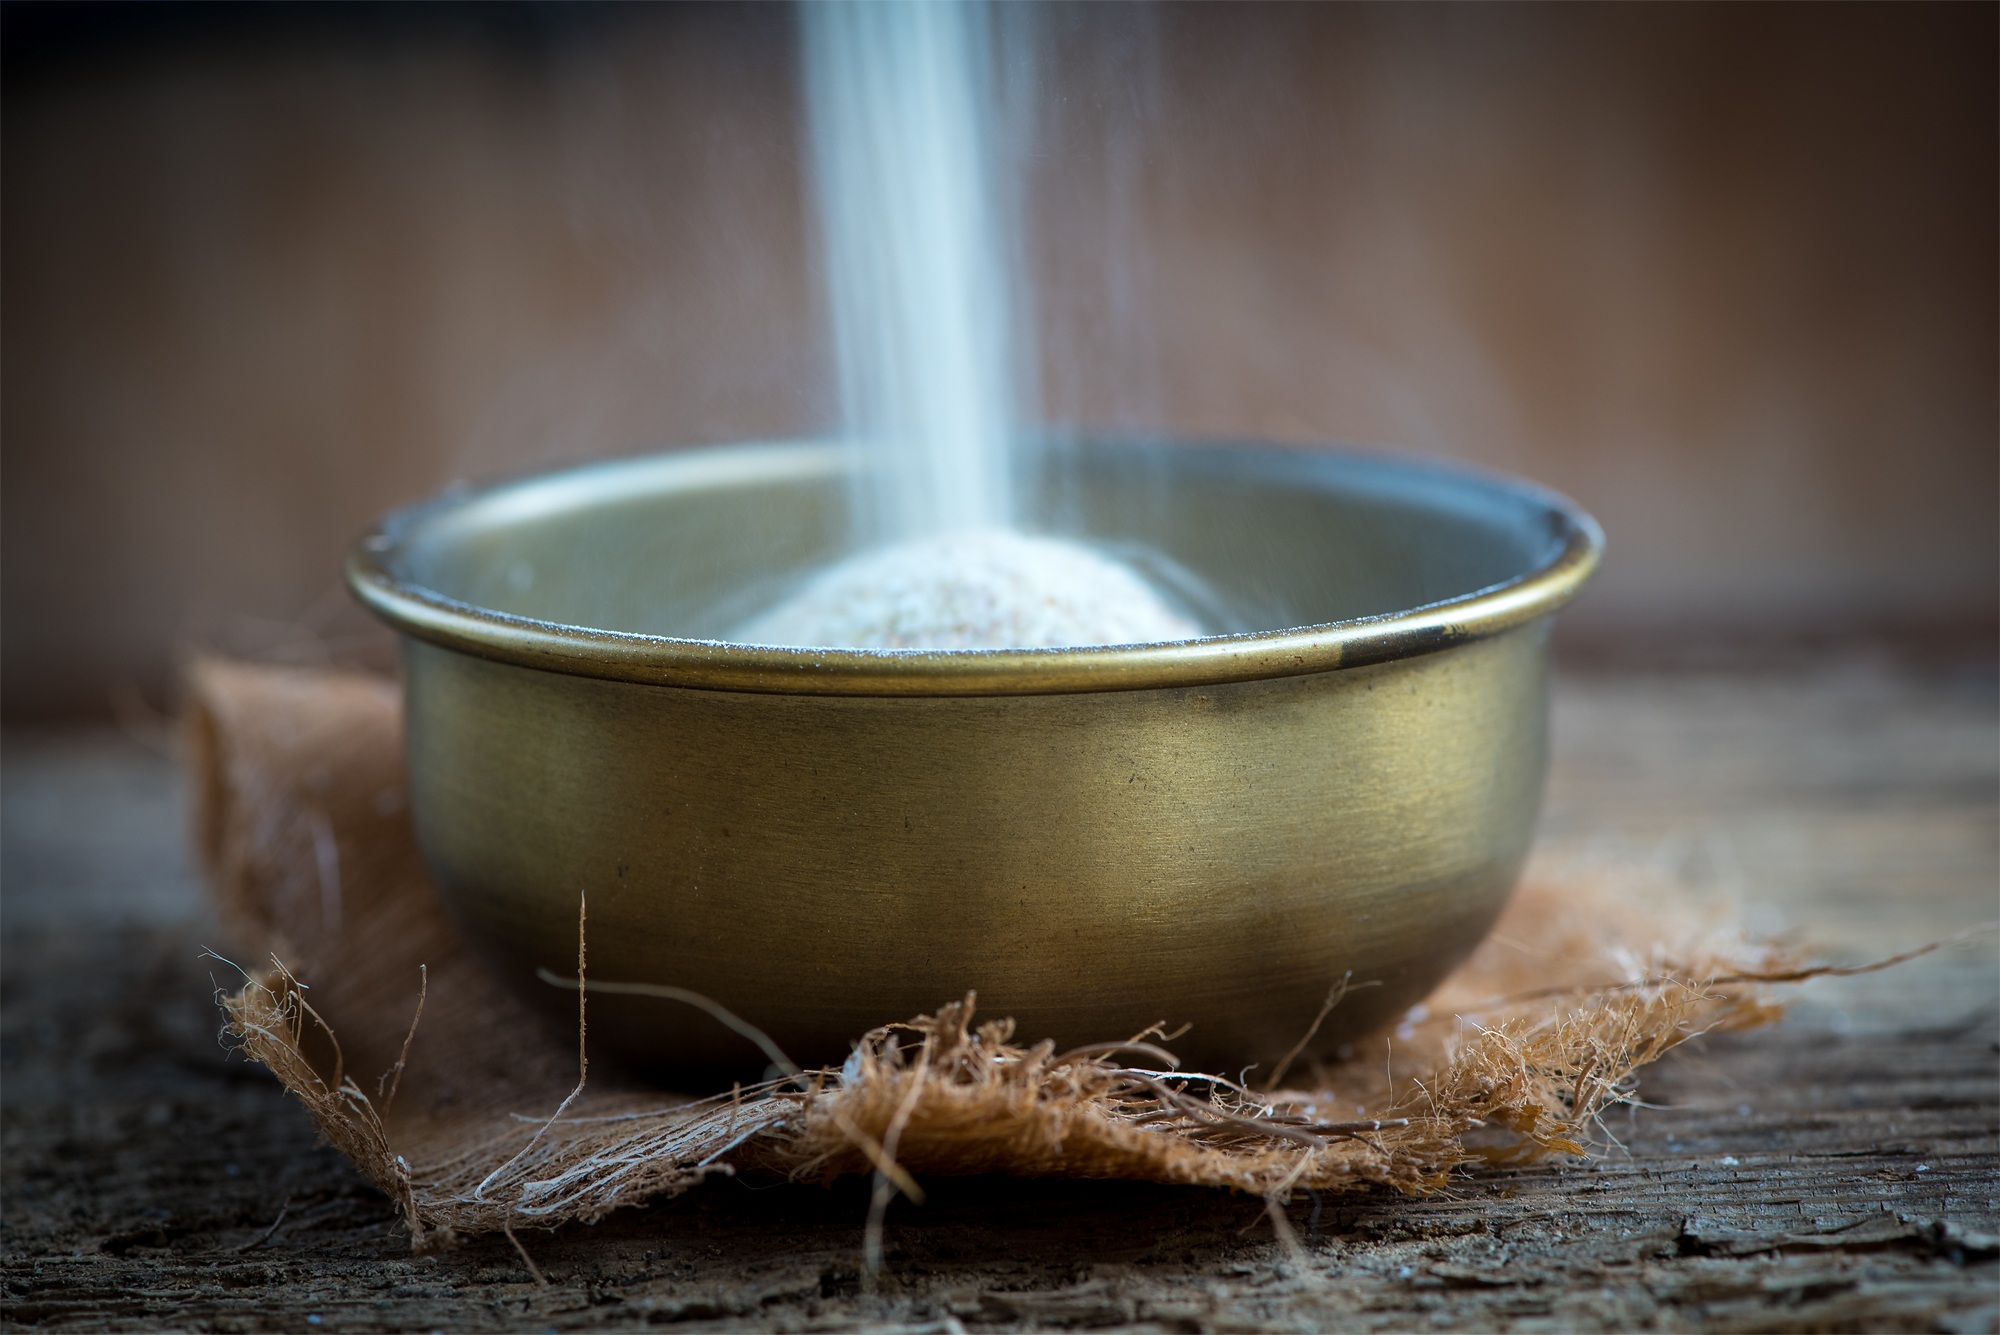
antique, old, rustic, bowl, dish, food, vessel, produce, close, shell, close up, coconut, brass, food photography, filling, in motion, fill, macro photography, flavor, brass bowl, semolina, whole wheat semolina, a trickle